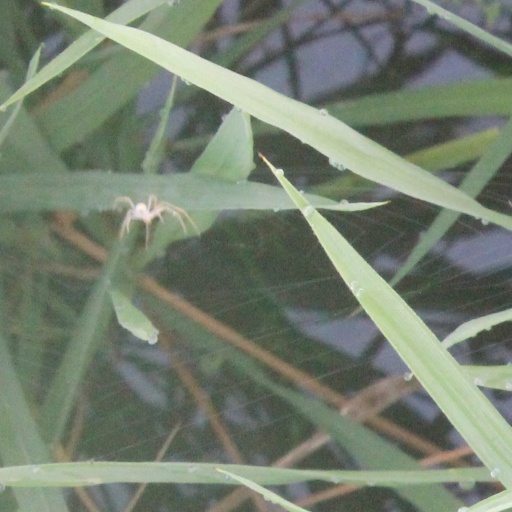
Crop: rice